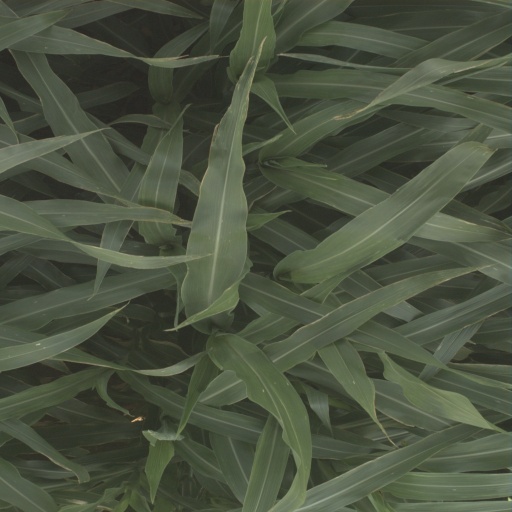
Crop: sorghum